Pinterest

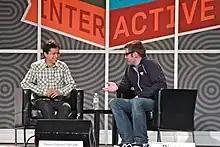
Founder Ben Silbermann (left) presented at the South by Southwest Interactive conference in March 2012.

On March 23, 2012, Pinterest unveiled updated terms of service that eliminated the policy that gave it the right to sell its users' content. On August 10, 2012, Pinterest altered its policy so that a request or an invitation was no longer required to join the site. In October 2012, Pinterest launched business accounts allowing businesses to either convert their existing personal accounts into business accounts or start from scratch.